Gresse-en-Vercors

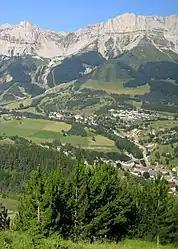
A general view of Gresse-en-Vercors

Gresse-en-Vercors (literally "Gresse in Vercors") is a commune in the Isère department in southeastern France.